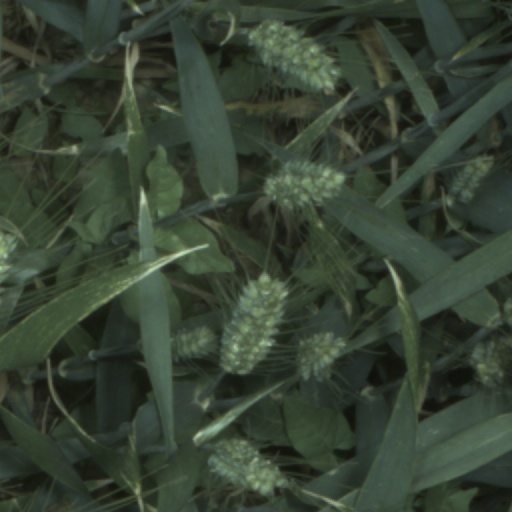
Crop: wheat